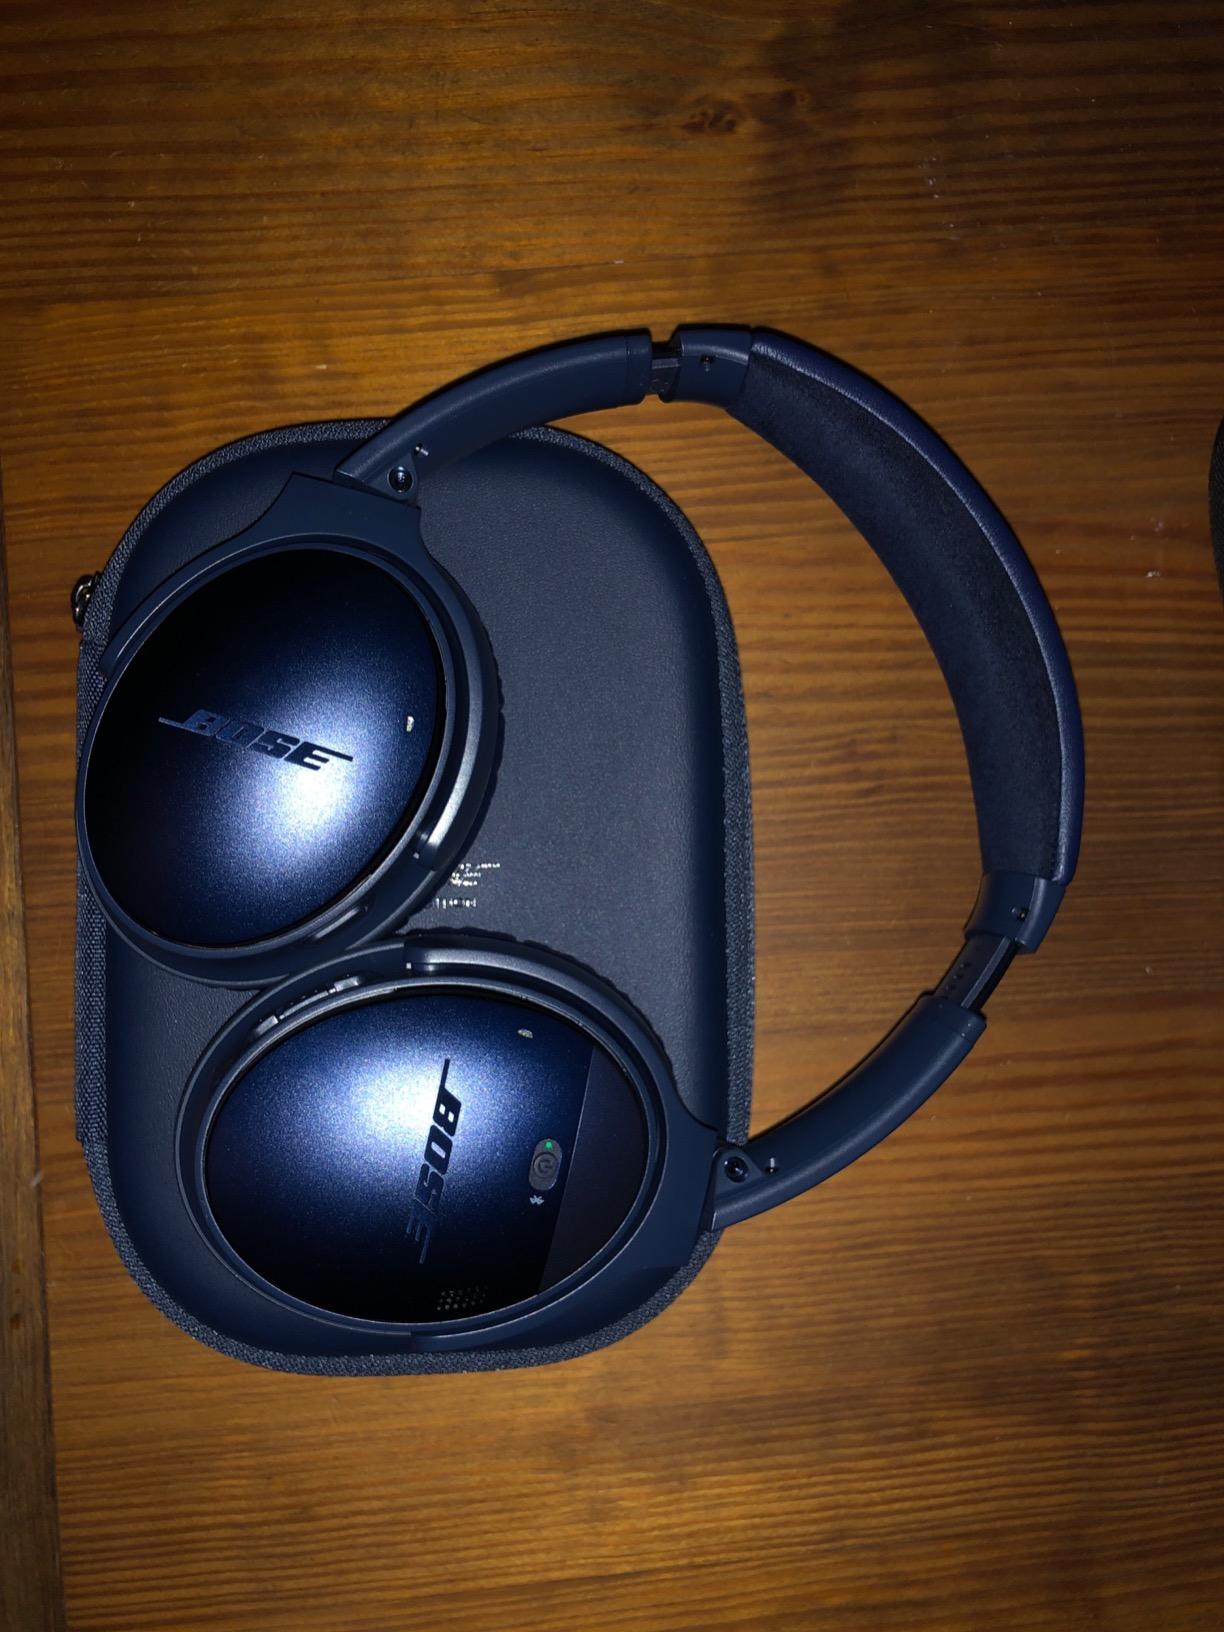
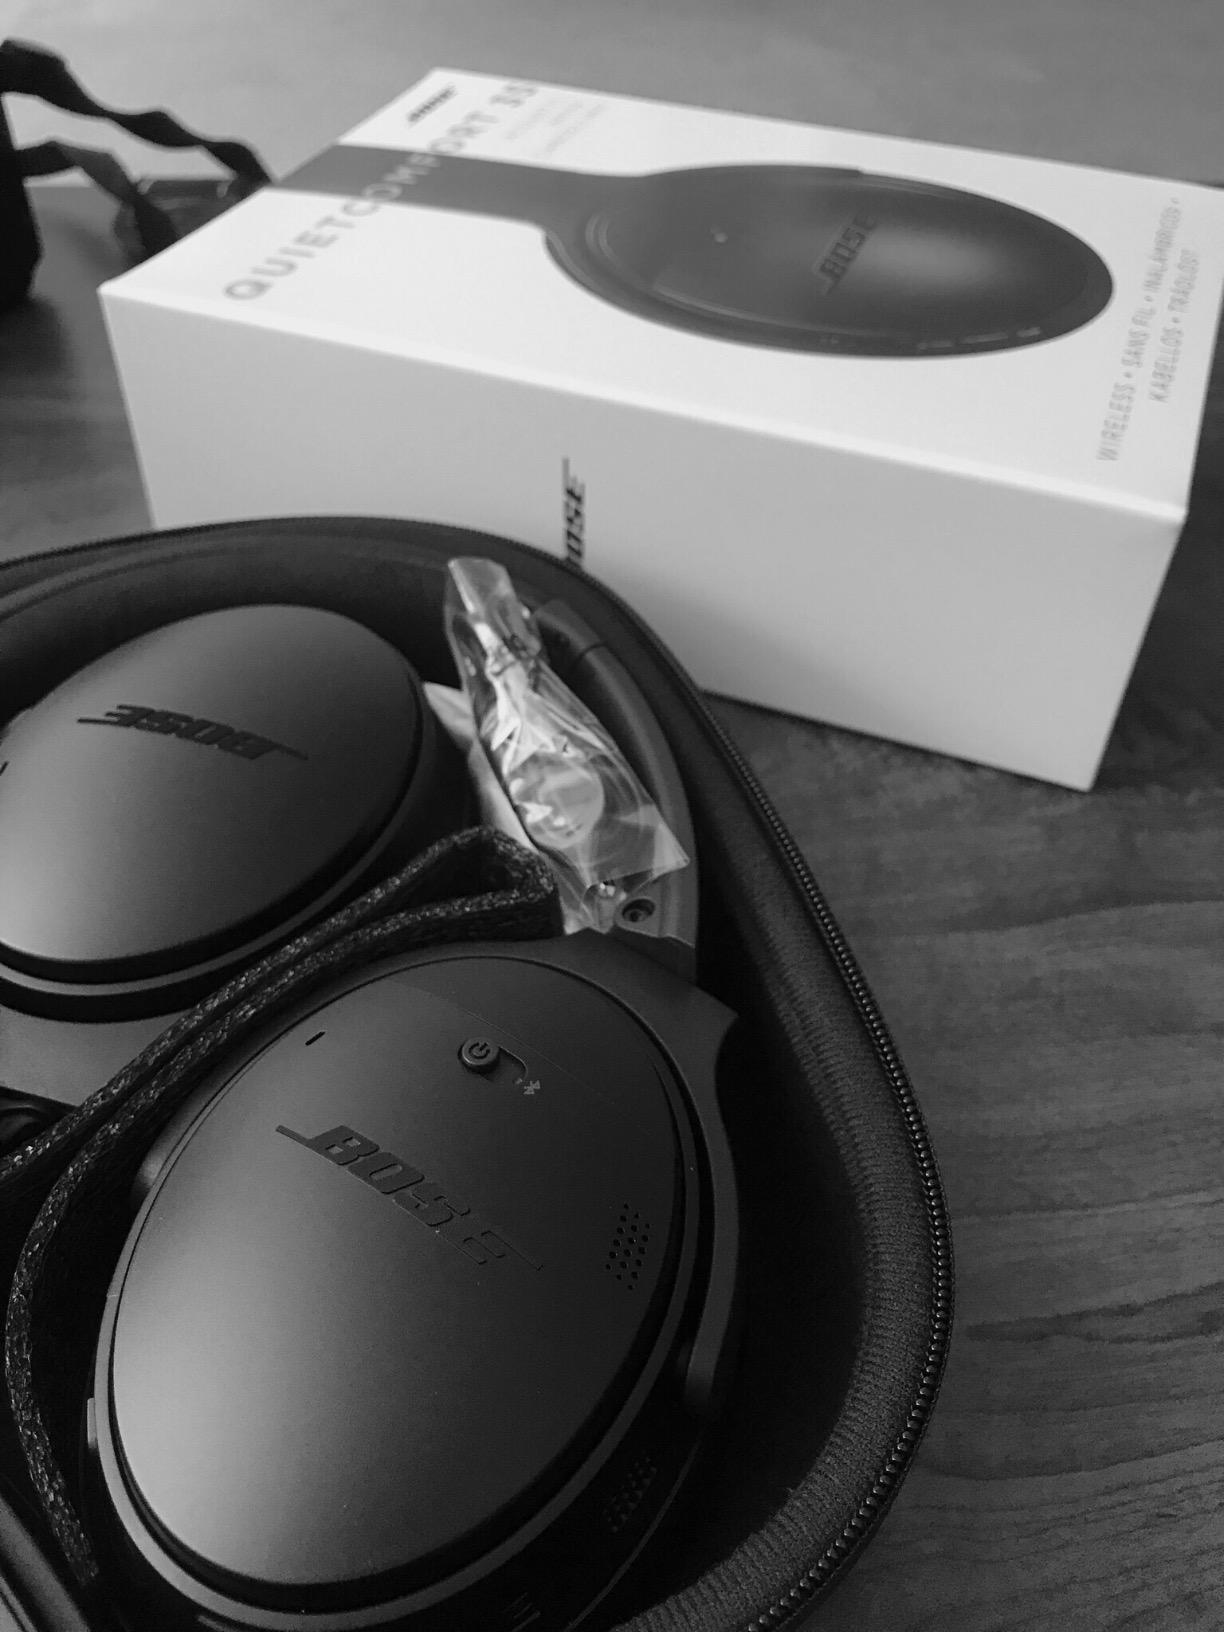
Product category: headphones
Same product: yes